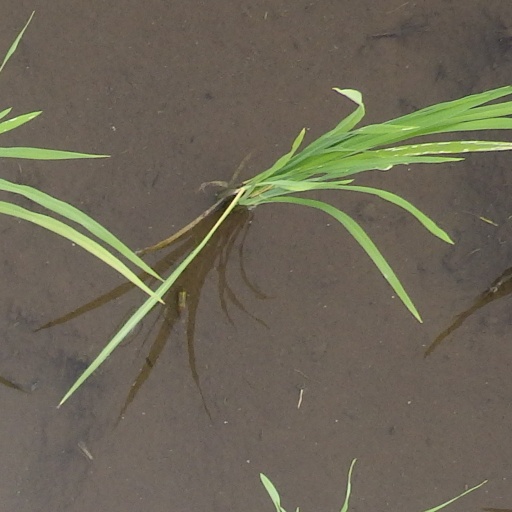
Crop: rice